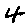
Label: 4